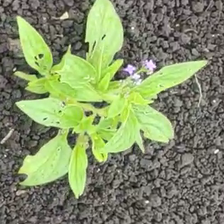
Weed species: Lamber_Quarter_plant(Chenopodium )